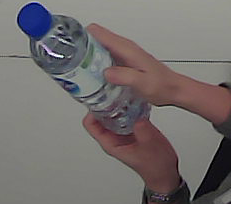
Product: nestle_water